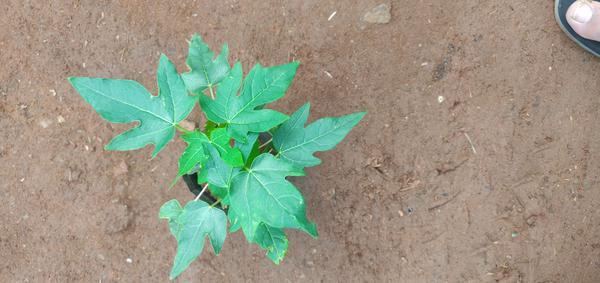
Plant: Pappaya